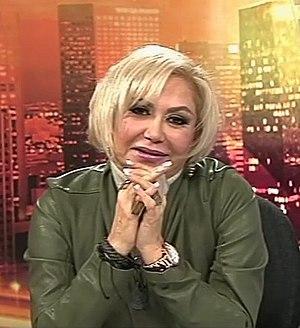
Shohreh Solati, née Fatemeh Solati le 4 janvier 1957 à Téhéran, est une chanteuse populaire iranienne, l'une des plus prolifiques parmi les chanteuses iraniennes contemporaines. Depuis la Révolution iranienne, elle poursuit sa carrière musicale en exil, et est reconnue tant pour sa contribution à la musique pop persane que pour sa capacité à se réinventer continuellement. Parfois surnommée la « Madonna iranienne », Shohreh est également appelée la « reine de la scène » en raison de sa présence scénique et de ses clips musicaux qui retiennent l'attention, ainsi que « reine de la pop iranienne ».